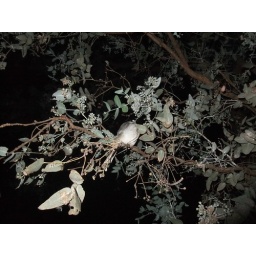
Headless bird sleeping on in a tree